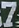
Number: 7